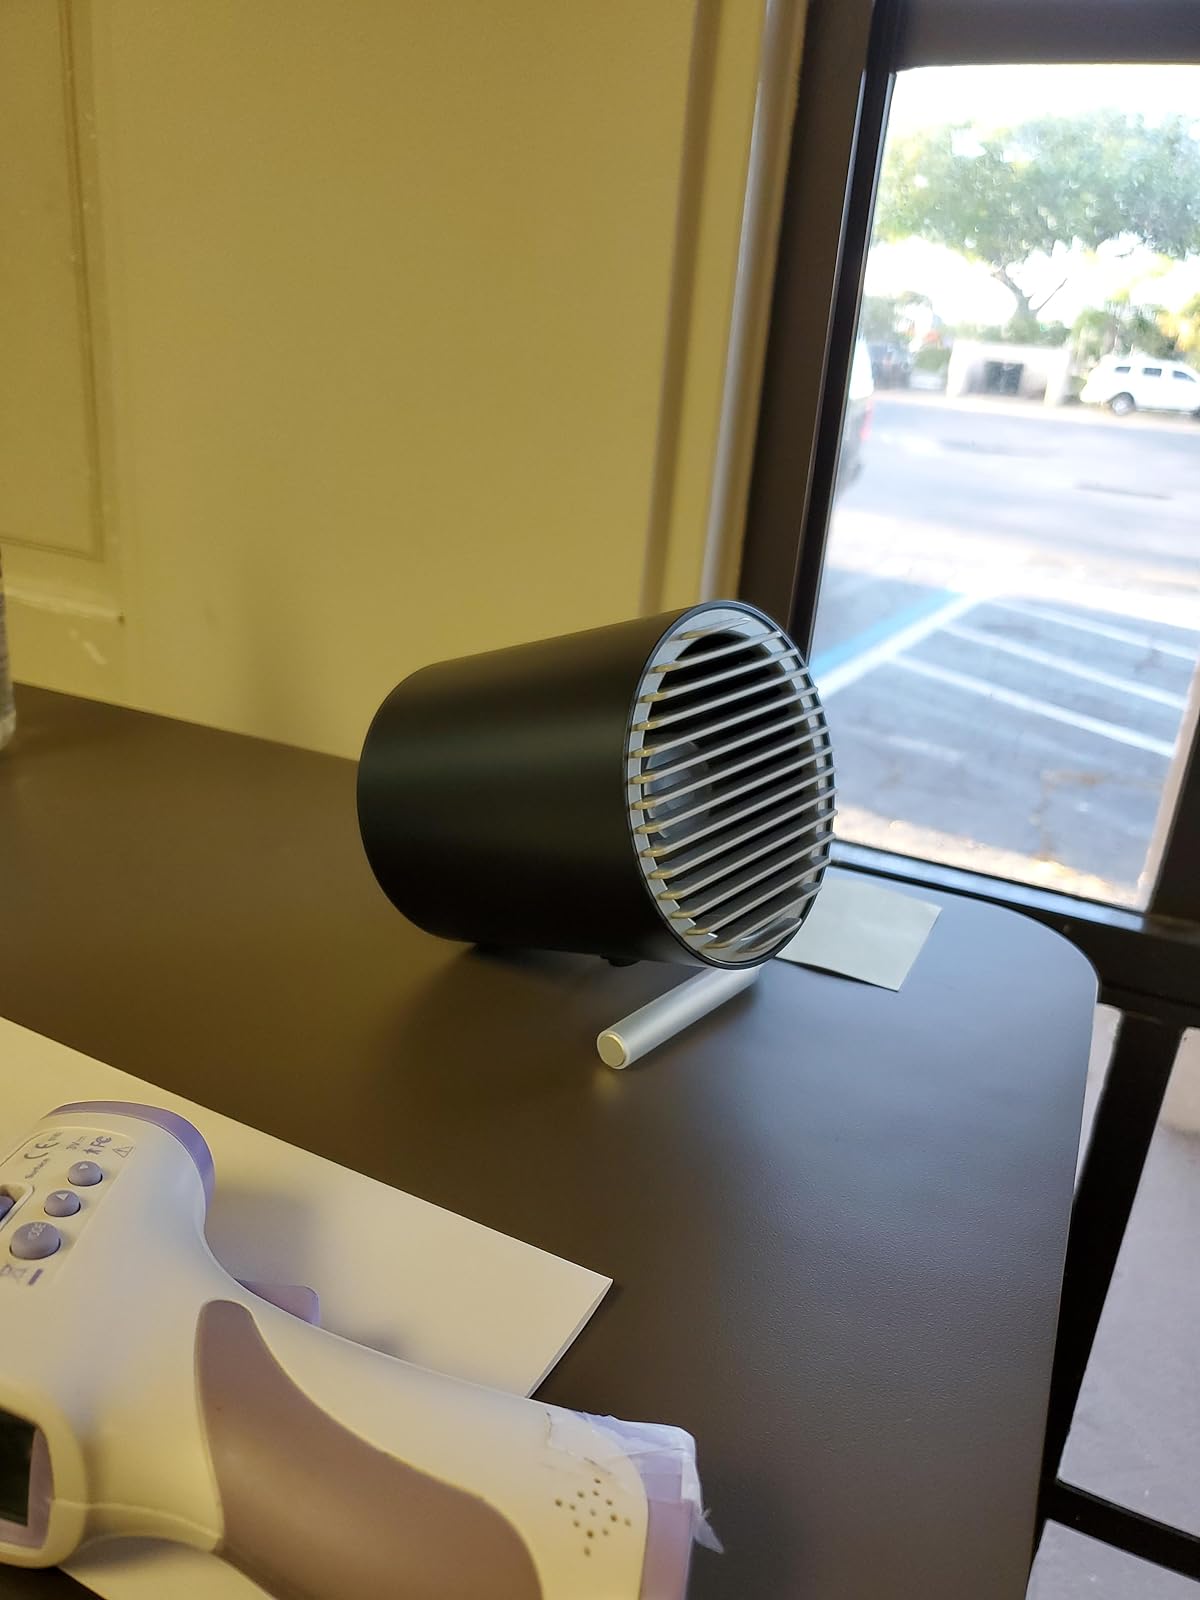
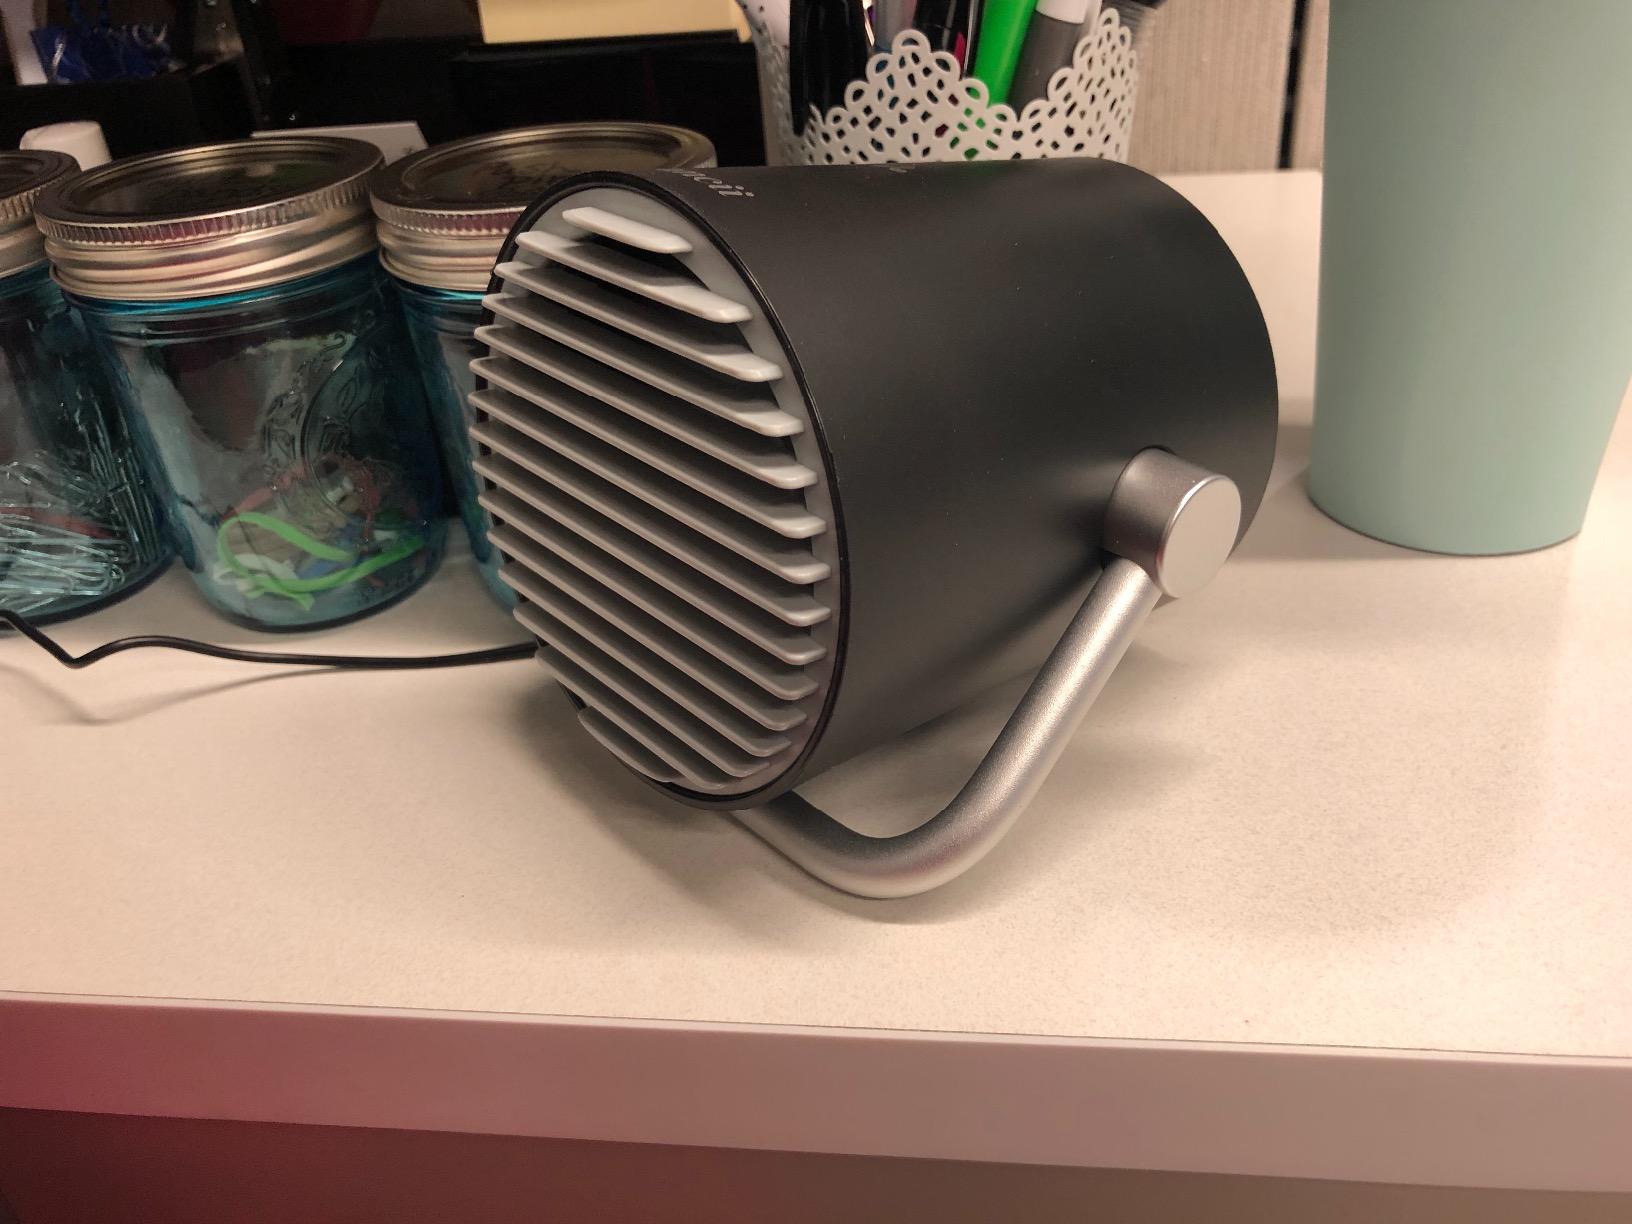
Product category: fan
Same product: yes